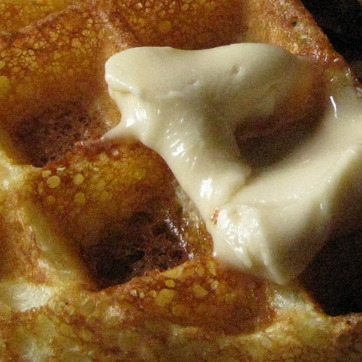
Material: food